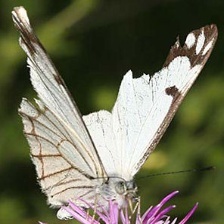
Species: PINE WHITE
Butterfly family (ImageNet category): cabbage_butterfly